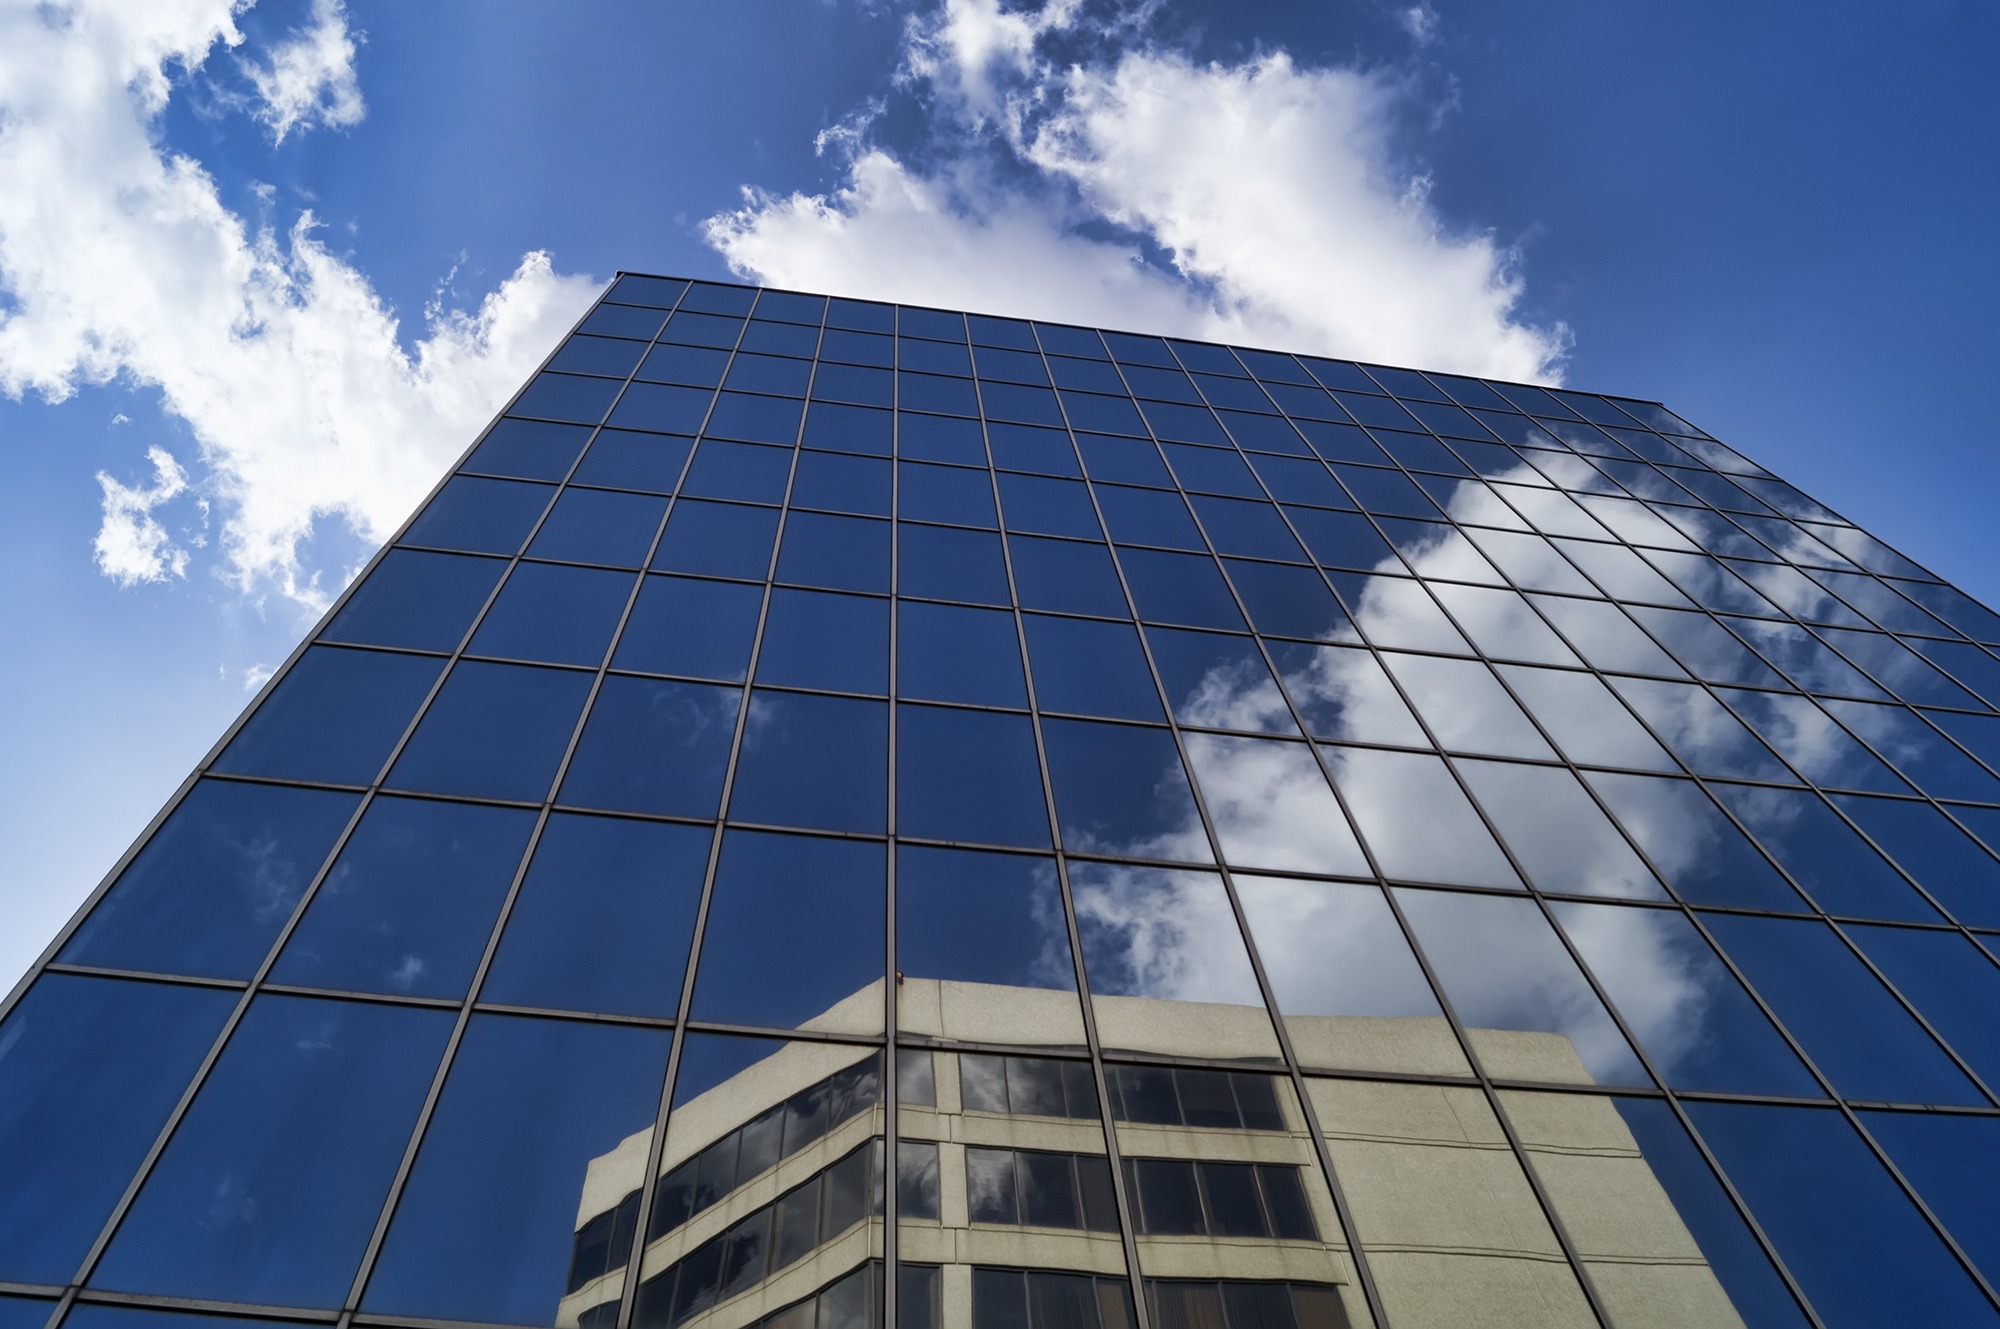
architecture, structure, sky, technology, sunlight, building, skyscraper, construction, reflection, tower, landmark, facade, blue, exterior, modern, tower block, energy, solar panel, engineering, design, architectural, architecture design, solar power, solar energy, daylighting